Bornstedt (Potsdam)

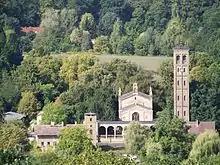
Bornstedt Church

In 1864 King William I of Prussia (German Emperor from 1871) handed the Bornstedt estate over to his son, Crown Prince Frederick and his wife Victoria, the daughter of Queen Victoria. The Princess Royal continued the agricultural business as a model farm, she had the manor rebuilt and her son Wilhelm II attended the Bornstedt village school. Upon the death of Emperor Frederick in 1888, however, Victoria left Bornstedt and retired to Friedrichshof Castle in Kronberg im Taunus.